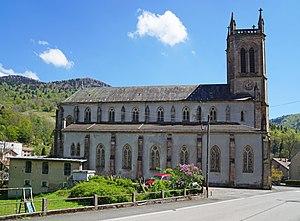
L'église Saint-Nicolas de Plancher-les-Mines.
Plancher-les-Mines est une commune française de moyenne montagne, située dans le département de la Haute-Saône en région Bourgogne-Franche-Comté. Elle fait partie de la communauté de communes Rahin et Chérimont ainsi que du Massif des Vosges. L'altitude varie de 483 mètres au centre du village à 1 215 mètres. Son histoire est fortement marquée par les mines et les industries de transformation des métaux, elle est connue pour le sommet de la Planche des Belles Filles et sa station de sport d'hiver.